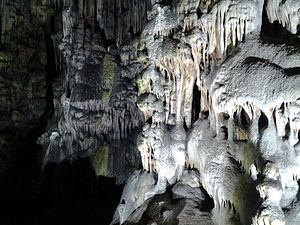
Situées à 10 kilomètres à l'est de la ville de Tlemcen dans la commune de Ain Fezza, les grottes de Beni Add qui datent d'environ 65000 ans se font remarquer par leurs charme et leurs beauté légendaire. Elles ont été rouvertes en juillet 2006, après leurs fermeture durant la dernière décennie. Cette grotte garde des températures trés fraiches tout au long de l'année. Leurs profondeur est de 57 mètres et révèle des trésors et des architectures admirables. Selon certaines sources, ces grottes aboutissaient à Ghar Boumaza (40 kilomètres plus loin), un système hydrologique souterrain qui constitue, selon des spécialistes, le plus grand réseau caverneux souterrain connu en Algérie. Elle a été utilisé par les moudjahidine comme refuge durant la guerre de Libération nationale et une fois au courant de ce passage, l'armée coloniale bloqua le chemin, précise-t-on.
La Grotte des Ain Beni Add est une grotte qui se situe au parc national de Tlemcen qui est à environ 10 kilomètres de la ville de Tlemcen. Cette grotte a environ 65 000 ans et a été ouverte en juillet 2006.
La liste de grottes présentée ci-dessous est un échantillonnage, classé par continent puis par pays ou État, de cavités souterraines naturelles, ayant acquis une relative notoriété du fait de leur fréquentation et/ou de leurs particularités : dimensions, concrétionnement, art rupestre, art mobilier, pratiques rituelles, etc.